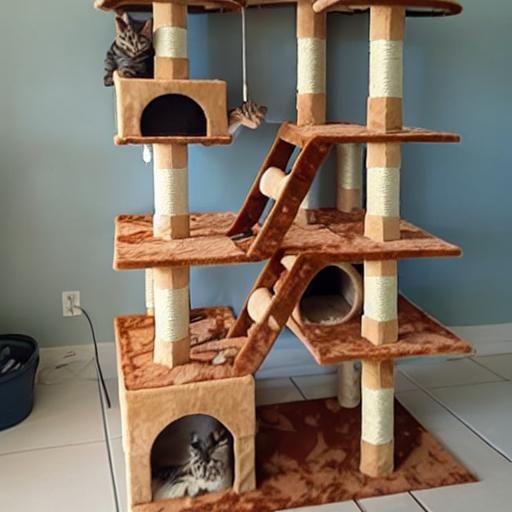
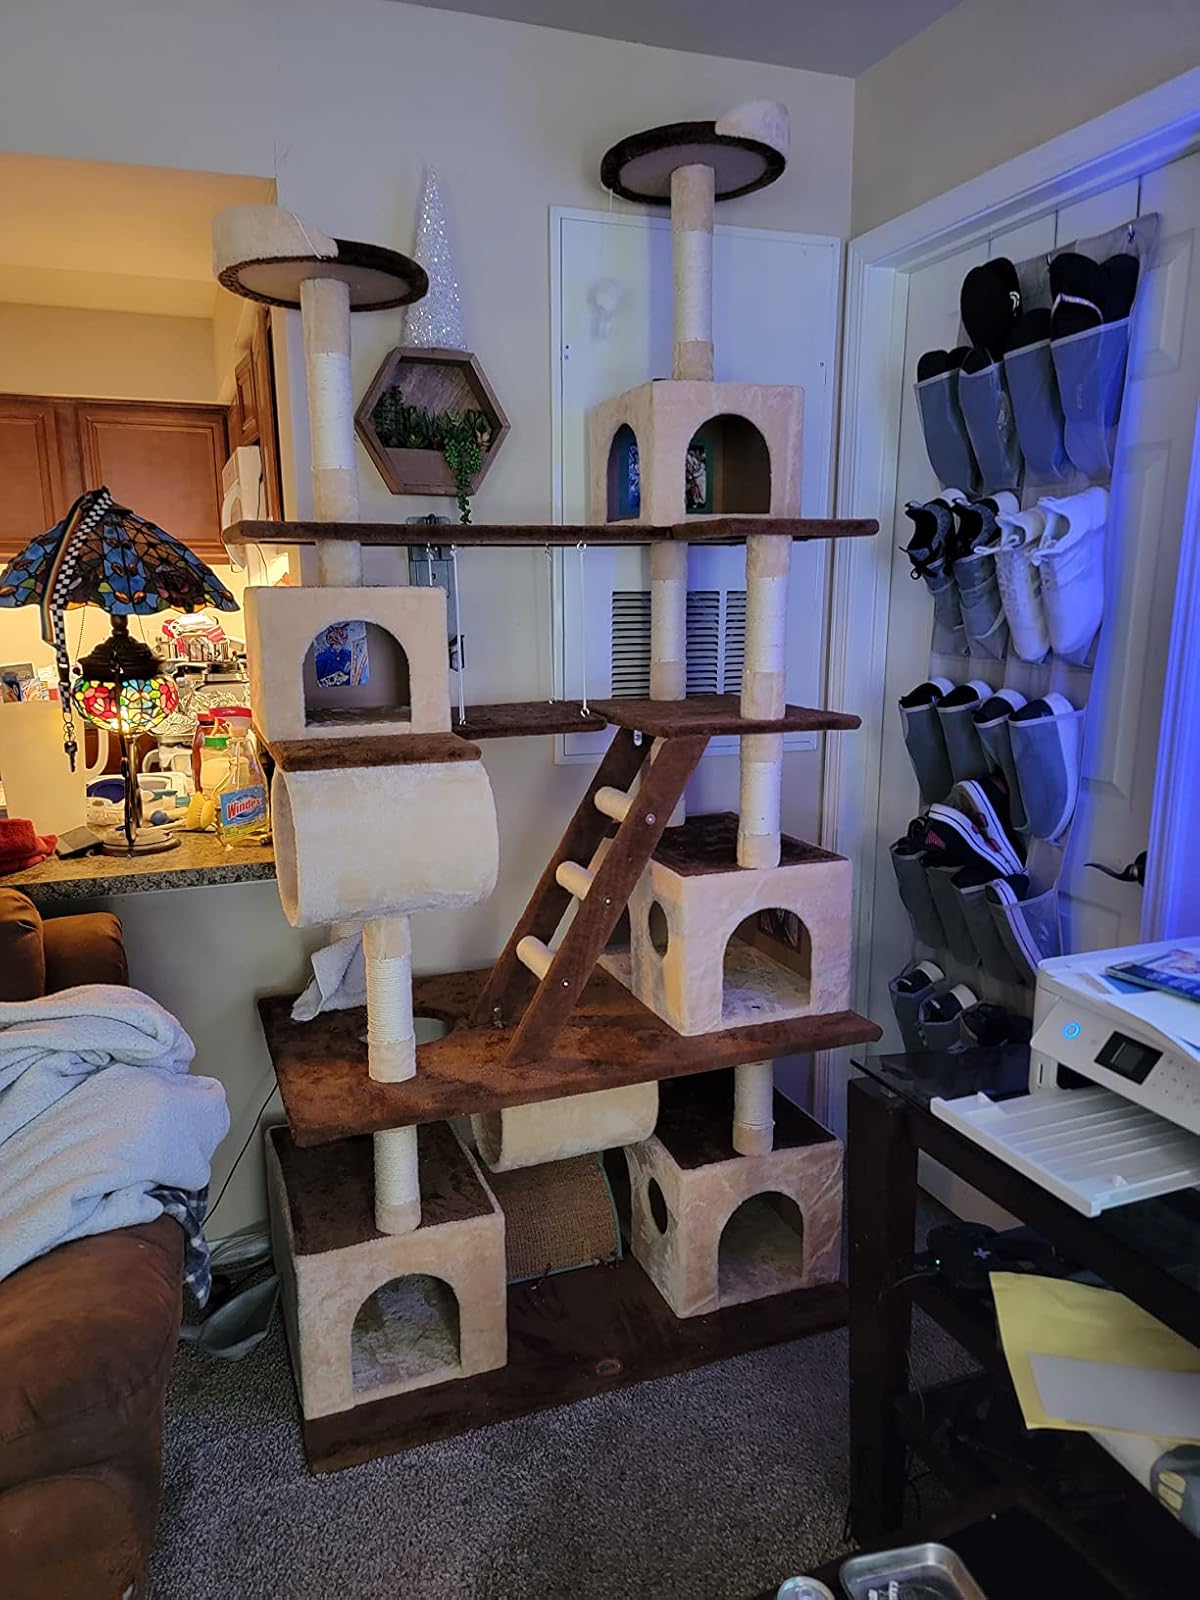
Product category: items_cat tree
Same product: no